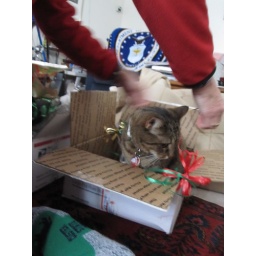
Look, we got a cat in the box for Christmas!